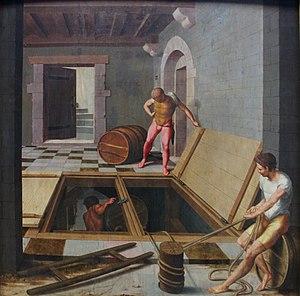
Bartholomeus Pons, autrefois désigné sous le nom de « Félix Chrétien », « Pseudo Félix Chrétien », ou de manière plus neutre, de « Maître de Dinteville », est un peintre haarlémois, actif en Bourgogne et en Champagne dans la première moitié du XVIᵉ siècle.